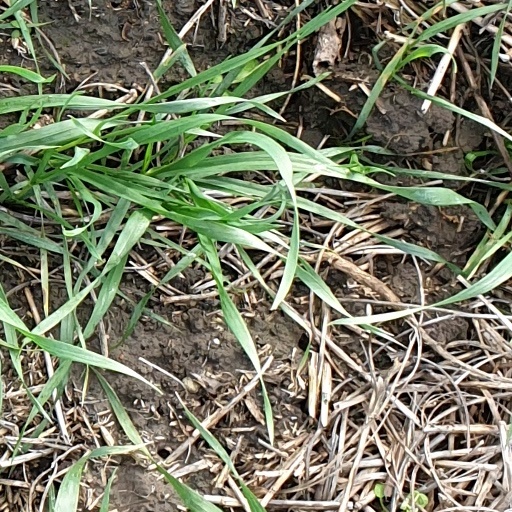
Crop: wheat